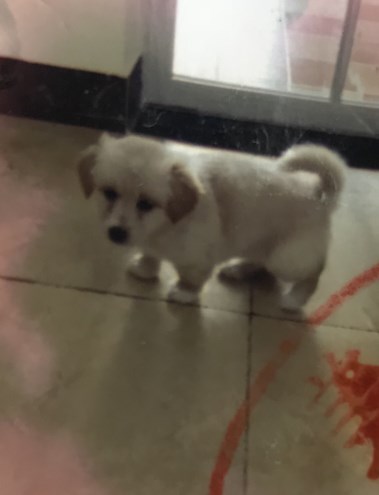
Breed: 5355-n000126-golden_retriever